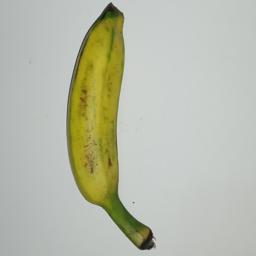
Ripeness: Semi-ripe